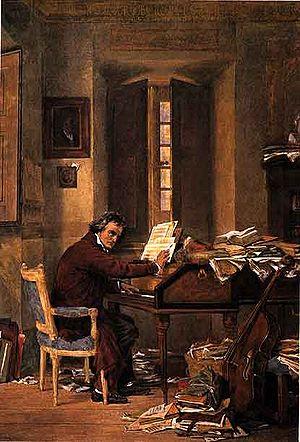
La Bagatelle en la mineur, WoO 59, « La Lettre à Élise » est une pièce musicale pour piano en la mineur composée par Ludwig van Beethoven en 1810.